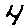
Label: 4